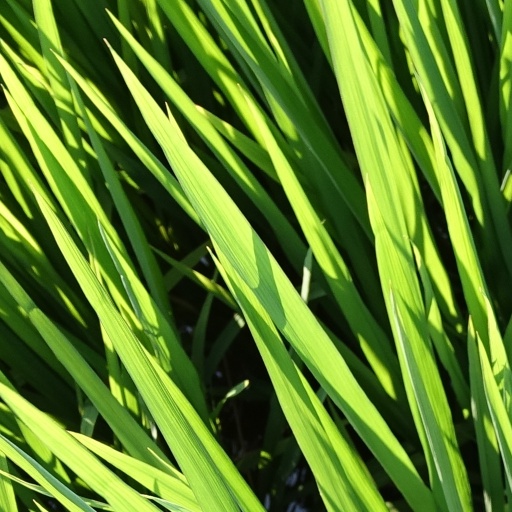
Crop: rice